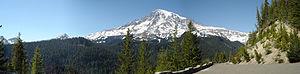
Un panorama de Parc national du Mont Rainier
Le parc national du mont Rainier est un parc national américain situé dans l'État de Washington dans le Nord-Ouest des États-Unis.